James Hope (physician)

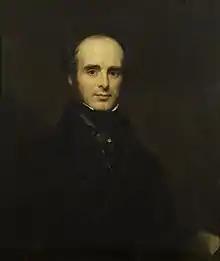
Thomas Phillips, James Hope, 1841, Royal College of Physicians

He was born at Stockport in Cheshire 23 February 1801, the son of Thomas Hope, merchant and manufacturer, he of Prestbury Hall near Macclesfield. After four years (1815–18) at Macclesfield grammar school, James resided for about 18 months at Oxford, where his elder brother was then an undergraduate, but never became a member of the university.